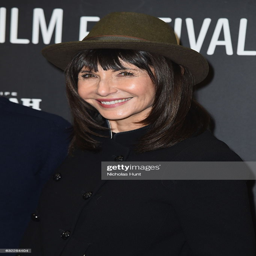
actor attends the premiere during day of festival .